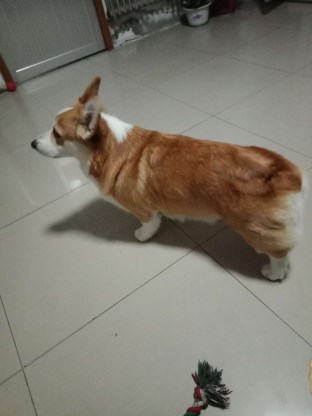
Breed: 2909-n000116-Cardigan